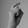
ASL letter: X